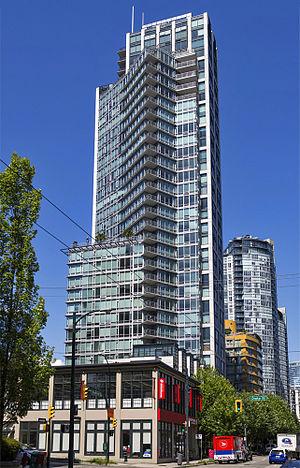
Elan est un gratte-ciel construit à Vancouver au Canada en 2008.
Vancouver est l'agglomération du Canada qui compte le plus de gratte-ciel après Toronto.